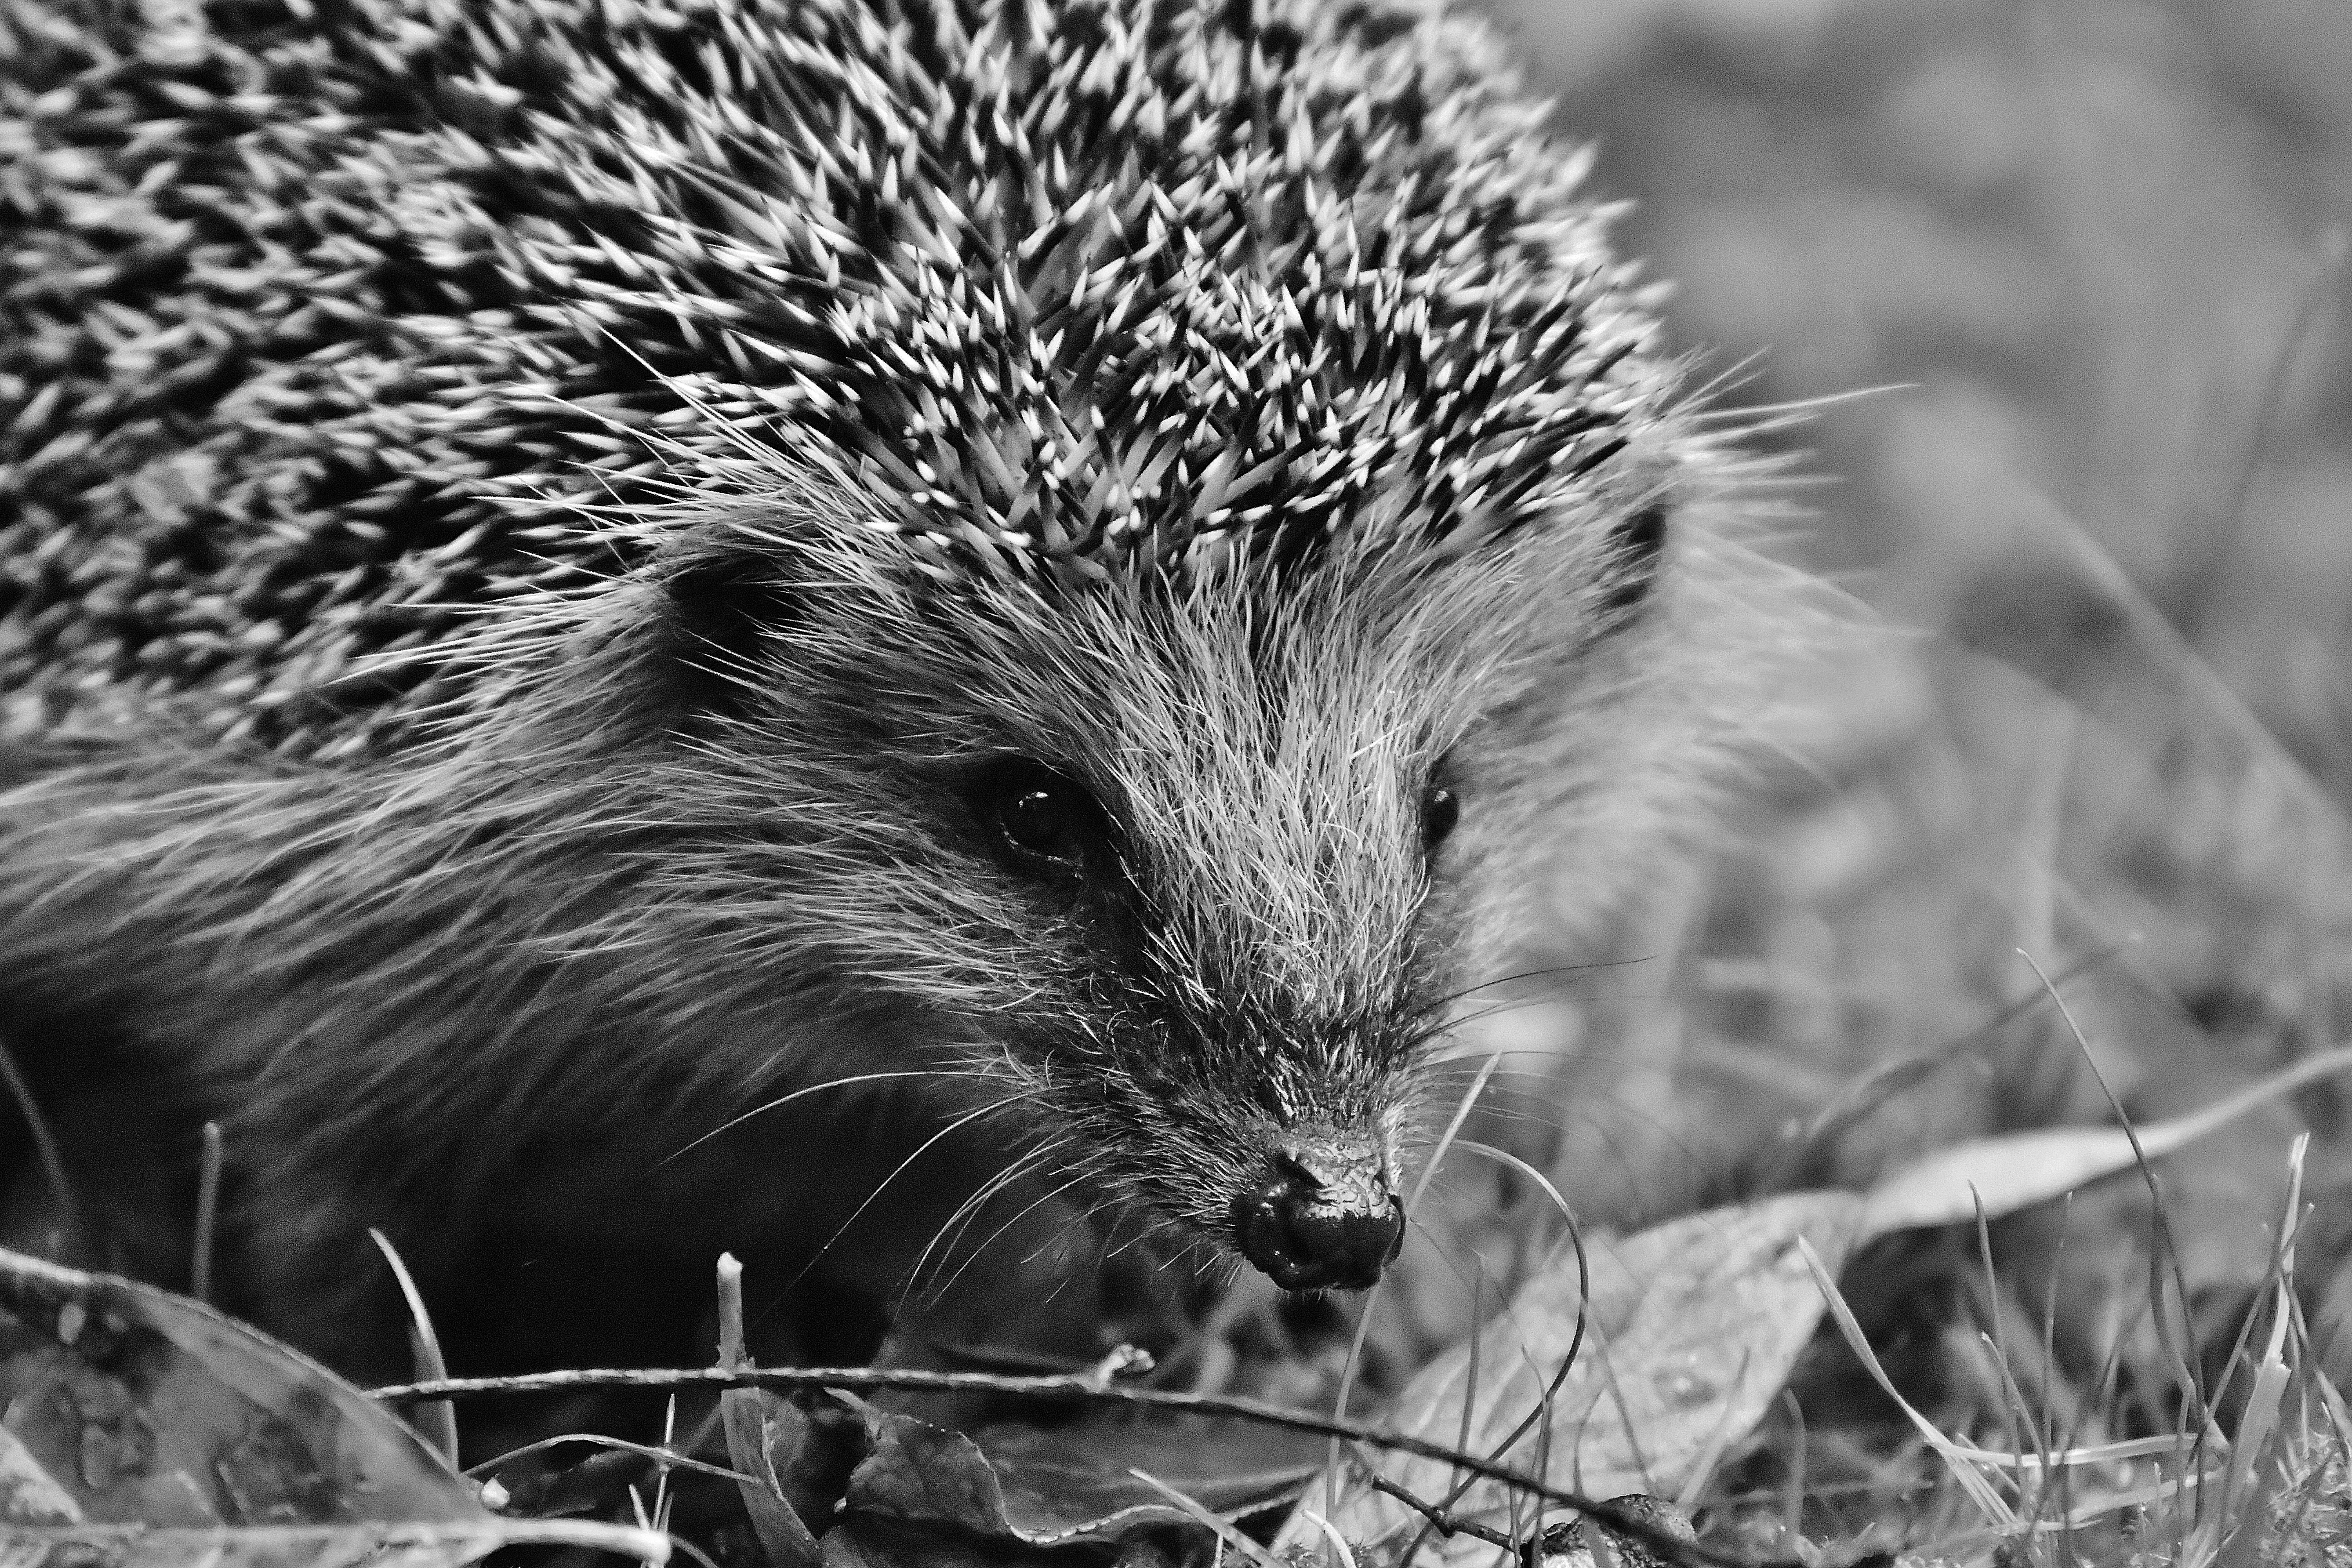
nature, prickly, black and white, animal, cute, wildlife, meal, autumn, mammal, garden, monochrome, fauna, whiskers, hedgehog, vertebrate, nocturnal, animal world, foraging, crepuscular, spur, hedgehog child, young hedgehog, hannah, porcupine, monochrome photography, echidna, erinaceidae, domesticated hedgehog